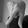
ASL letter: Q